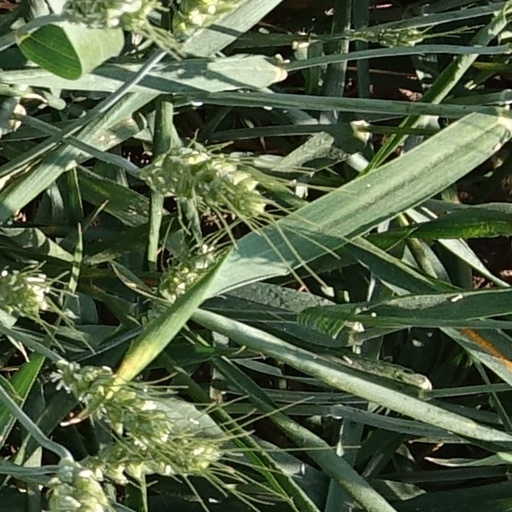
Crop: wheat